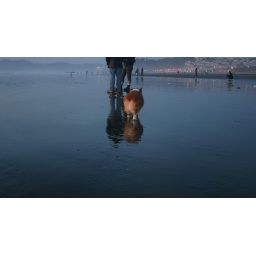
Saturday night at Ocean beach, amazing sunset with the Tide coming in ... it's like walking on the sky ... :)